Dance partnering

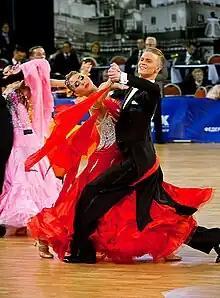
A dancer guides his partner via physical connection, a commonly used technique in partner dances

Dance partnering is dancing performed by two or more dancers (traditionally a male leader and a female follower, though forms such as Contact improvisation and Fusion dance have troubled this traditional dynamic), that strive to achieve a harmony of coordinated movements. Many forms of dance rely on the application of that facilitate coordinated movements by dancers. Dance partnering technique appears in various forms in many types of dance and is an essential part of all partner dances. Scholars of dance, including anthropologist Cynthia Novack, philosopher Ilya Vidrin, ethnomusicology David Kaminsky, cognitive scientist Michael Kimmel, among others, have written about techniques of partnering in different forms.